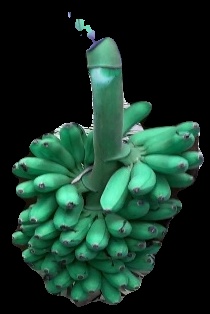
Variety: rasbale
Grade: grade1